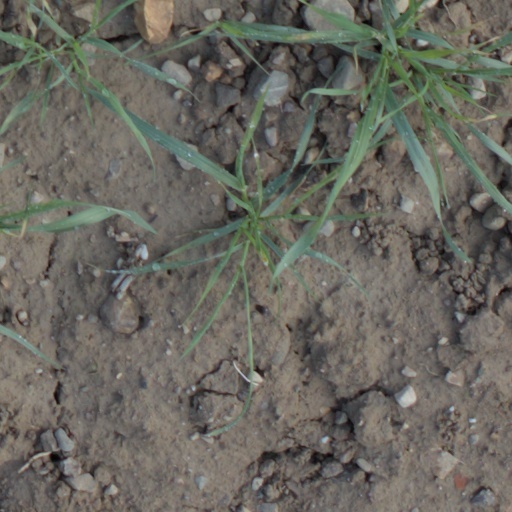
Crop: wheat